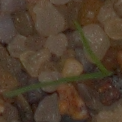
Label: loose_silkybent